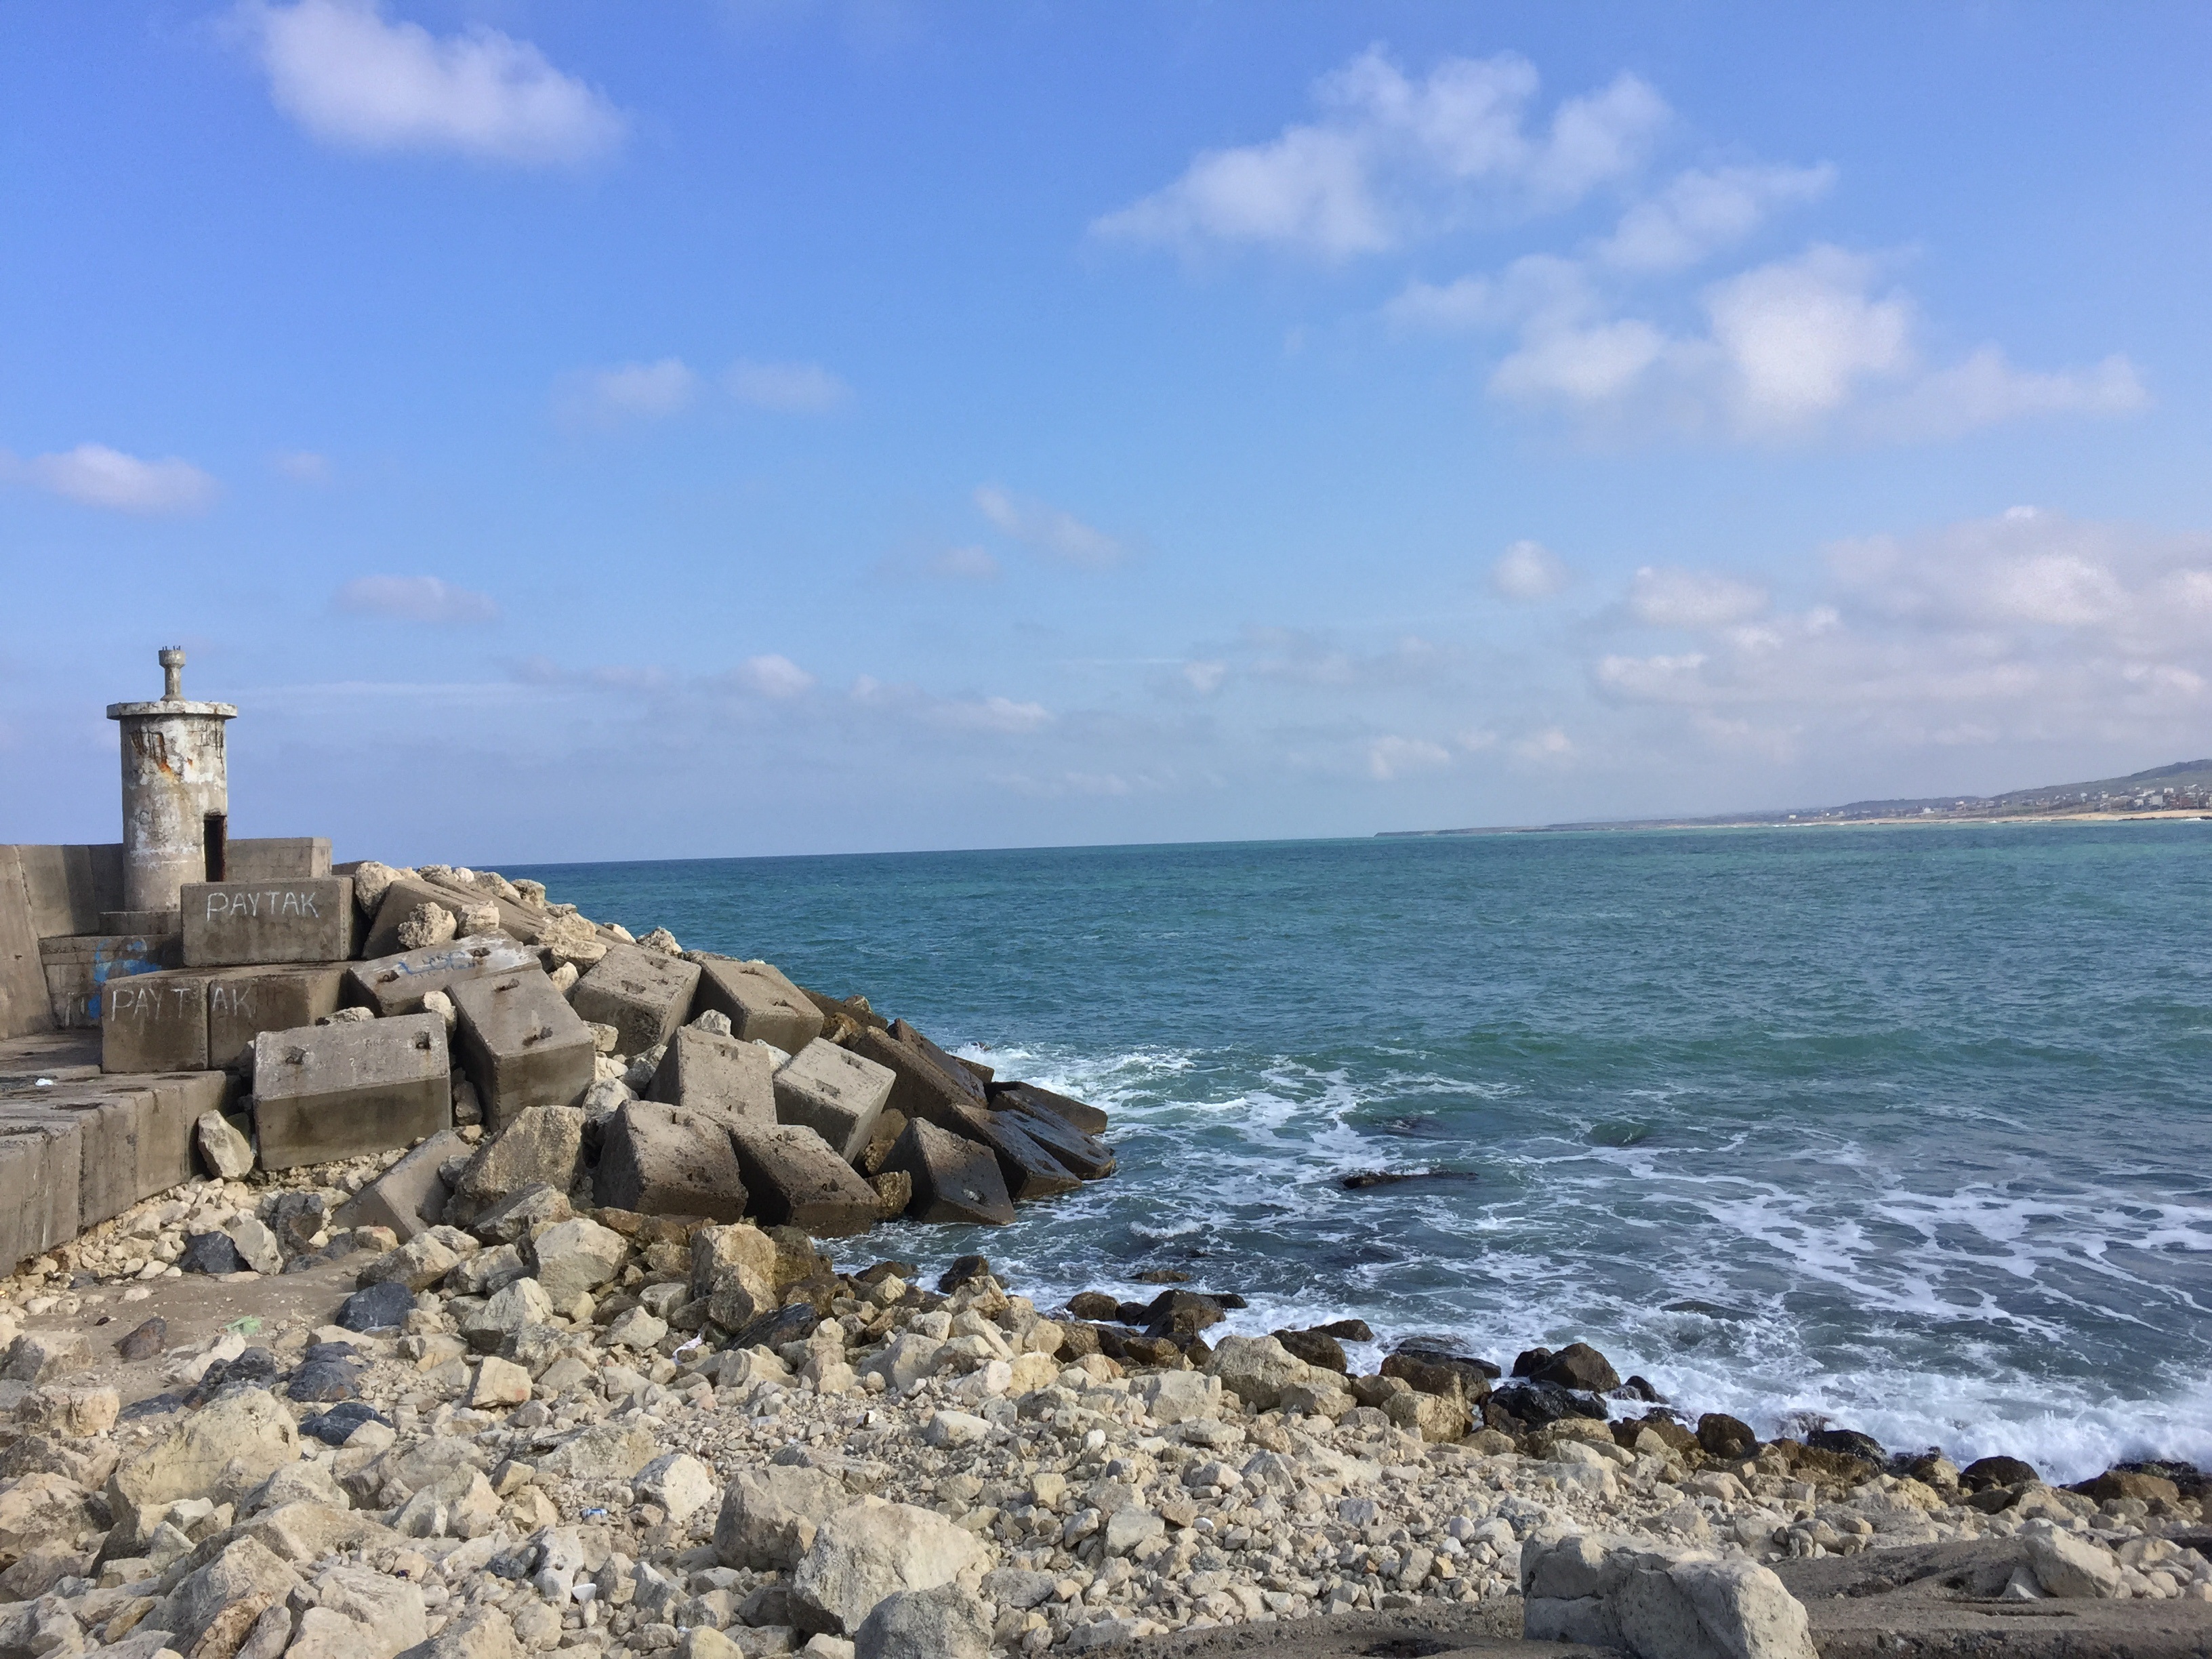
beach, sea, coast, sand, rock, ocean, lighthouse, shore, wave, vacation, coastline, cliff, cove, tower, seascape, bay, blue, rocky, seashore, terrain, material, body of water, rocks, outdoors, waves, marine, breakwater, cape